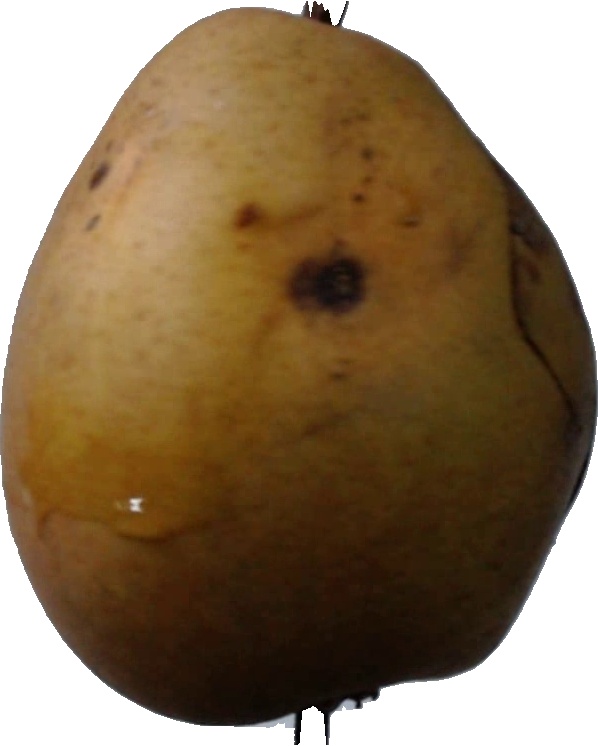
Label: pear_3